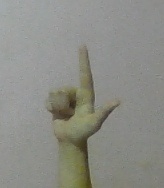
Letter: laam